Brazil at the 1970 FIFA World Cup

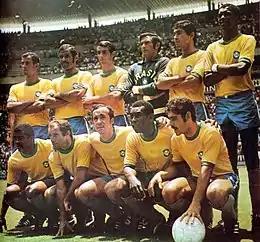
Brazil team, before the match against Peru in the quarter-final

At the 1970 FIFA World Cup, Brazil participated for the 9th time in the event. The country remained as the only national team to have participated in every installment of the FIFA World Cup. The 1970 Brazil line-up is often considered to be the greatest football team in history.